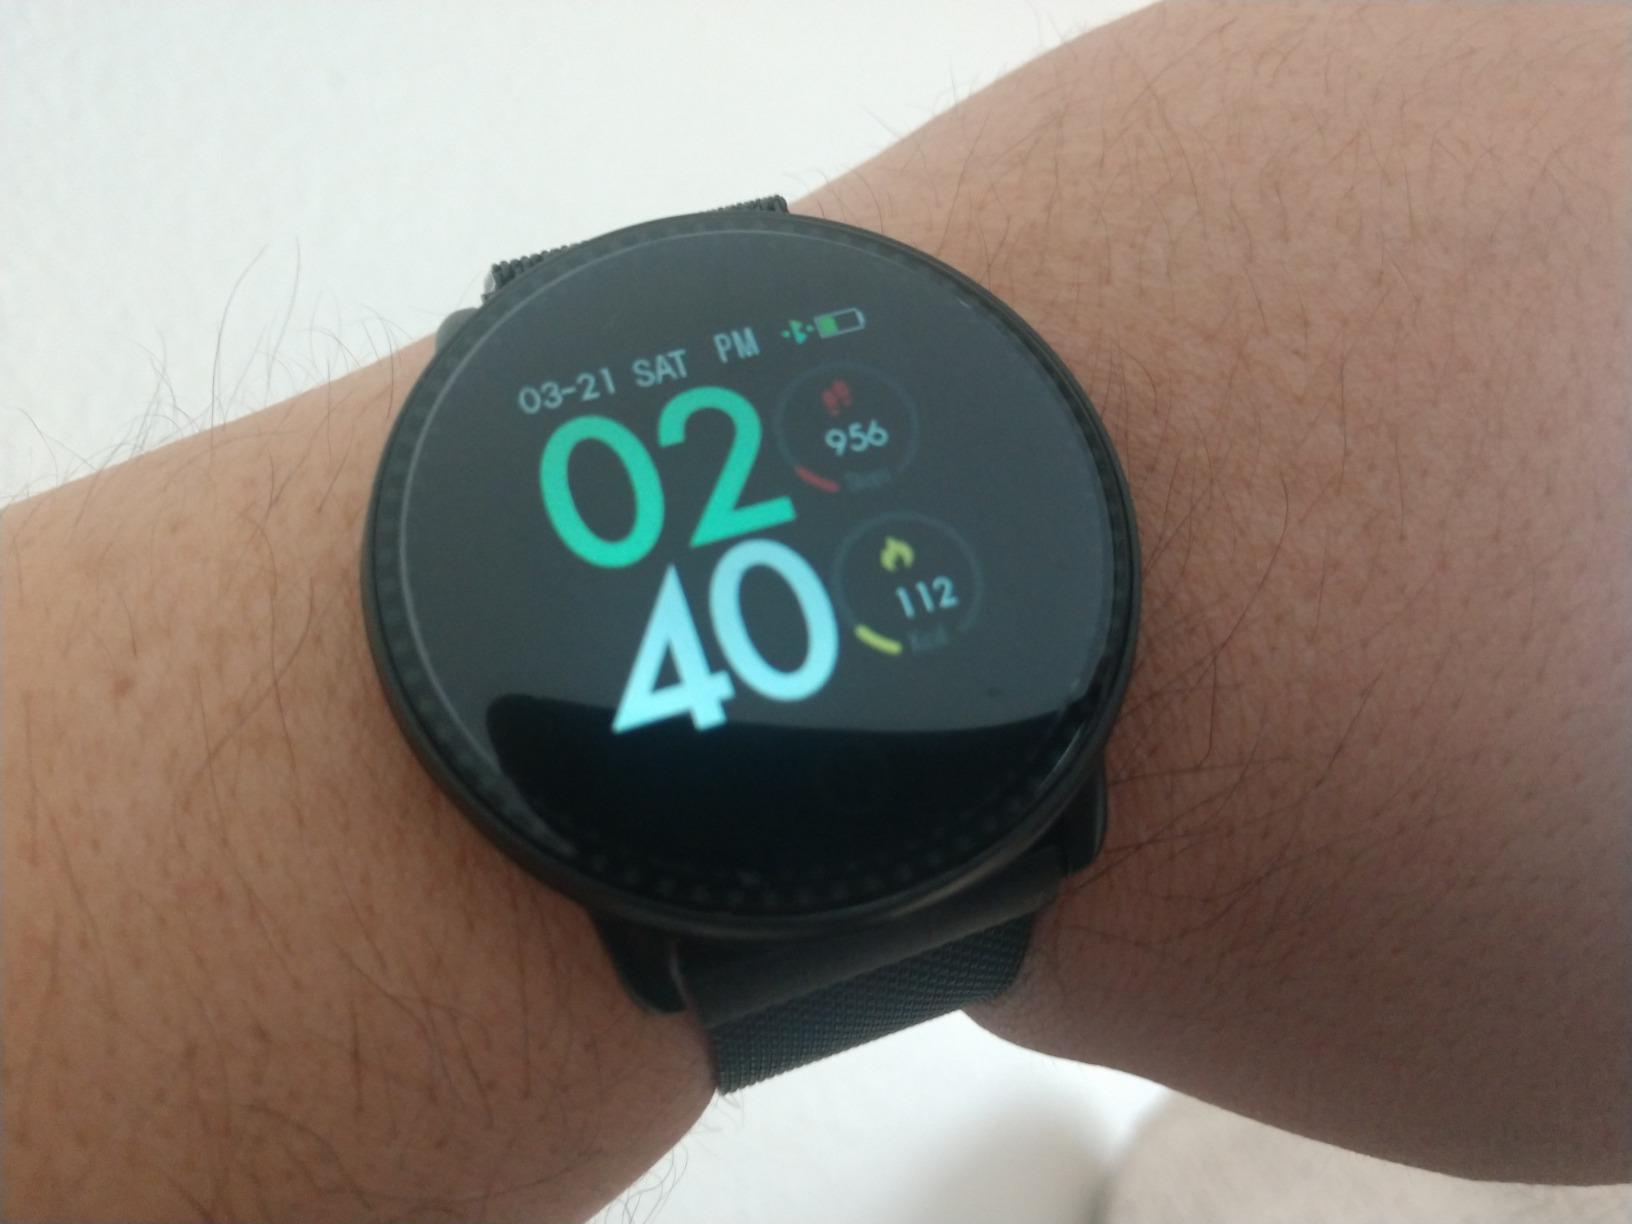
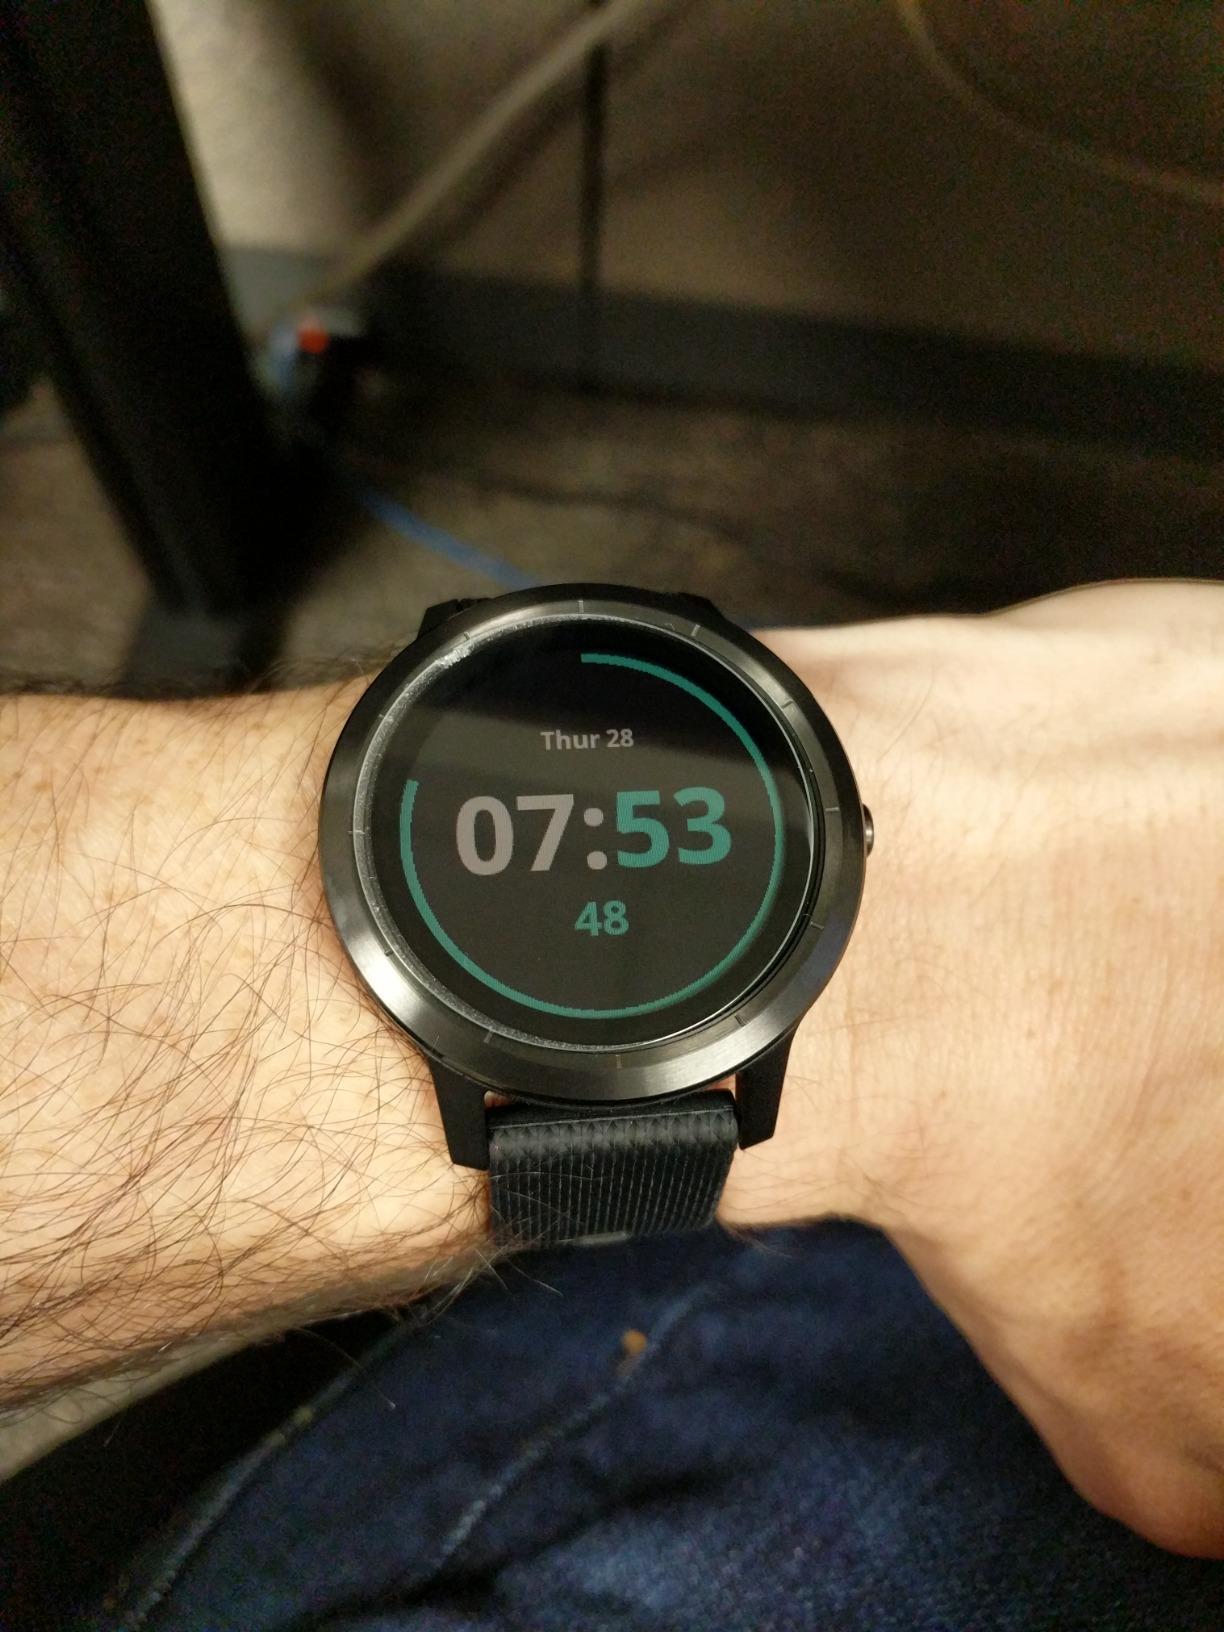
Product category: smartwatch
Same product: no